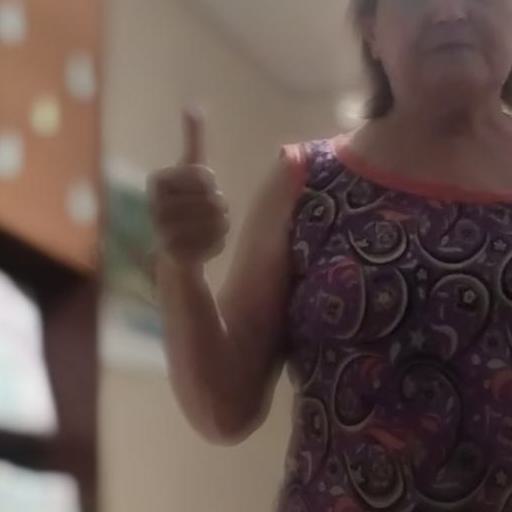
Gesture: like